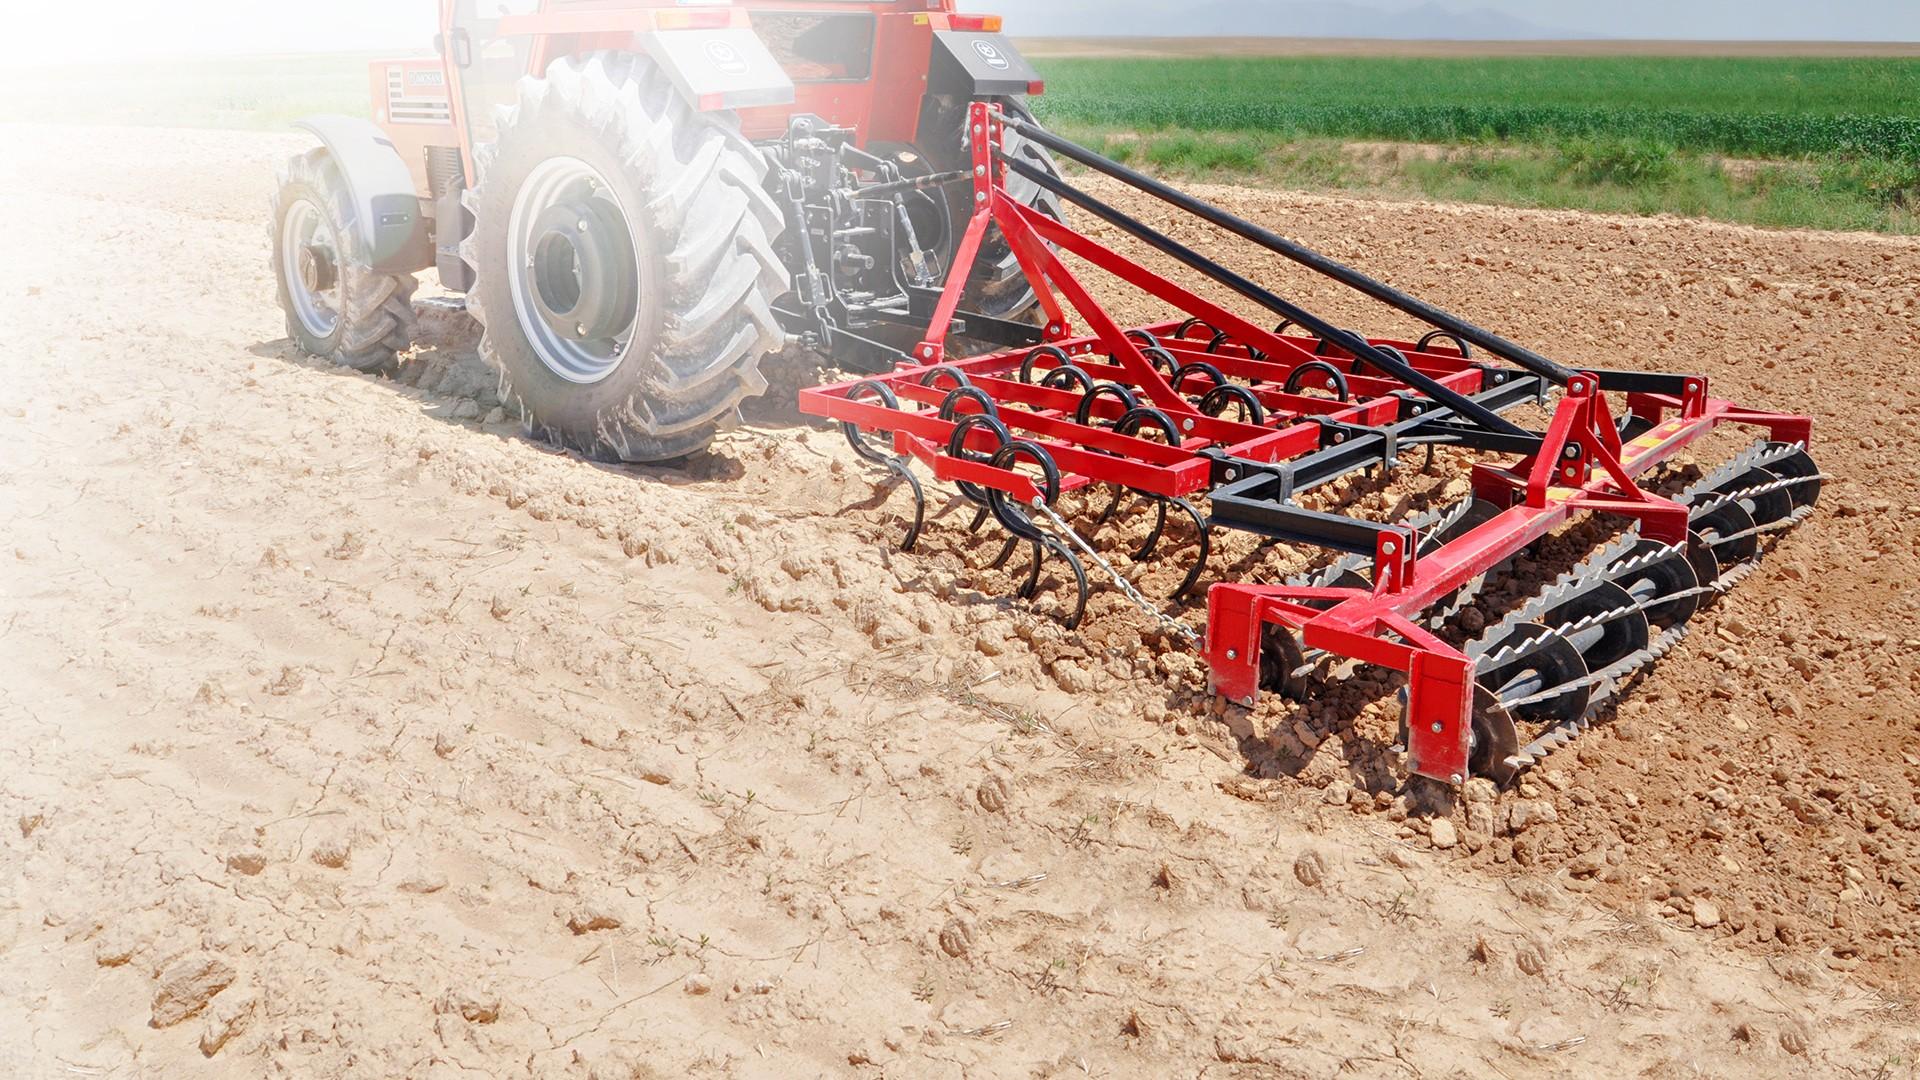
Shamba kubwa likiwa linatumia trekta la kisasa kulima, trekta hilo lina rangi nyekundu na nyeusi likiwa tayari limeishachambua udongo, pembeni yake kuna nyasi za kijani mbele zaidi unaonekana mlima uliokuwa mzuri.